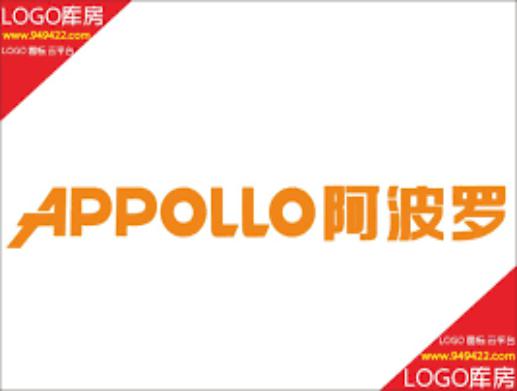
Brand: apollo
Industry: Others